Science and technology in Italy

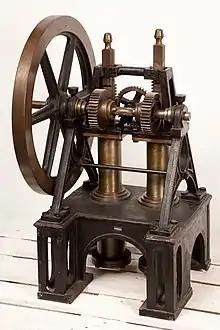
The Barsanti-Matteucci engine, the first proper internal combustion engine

There are numerous science museums such as the Museo Nazionale Scienza e Tecnologia Leonardo da Vinci in Milan, the Natural History Museum in Milan, the Città della Scienza in Naples, the Institute and Museum of the History of Science in Florence, the Planetario di Milano in Milan, the Museo di Storia Naturale di Firenze in Florence and the La Specola in Florence.